Miles Davis

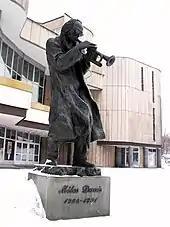
Miles Davis Monument, unveiled in 2001, by Grzegorz Łagowski, in Kielce, Poland

On October 10, 1969, Davis was shot at five times while in his Ferrari with Marguerite Eskridge, one of his lovers. One bullet grazed his hip; Eskridge was unharmed.